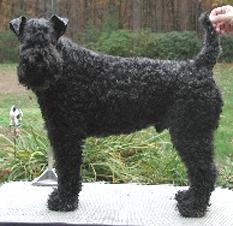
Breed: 229-n000087-Kerry_blue_terrier